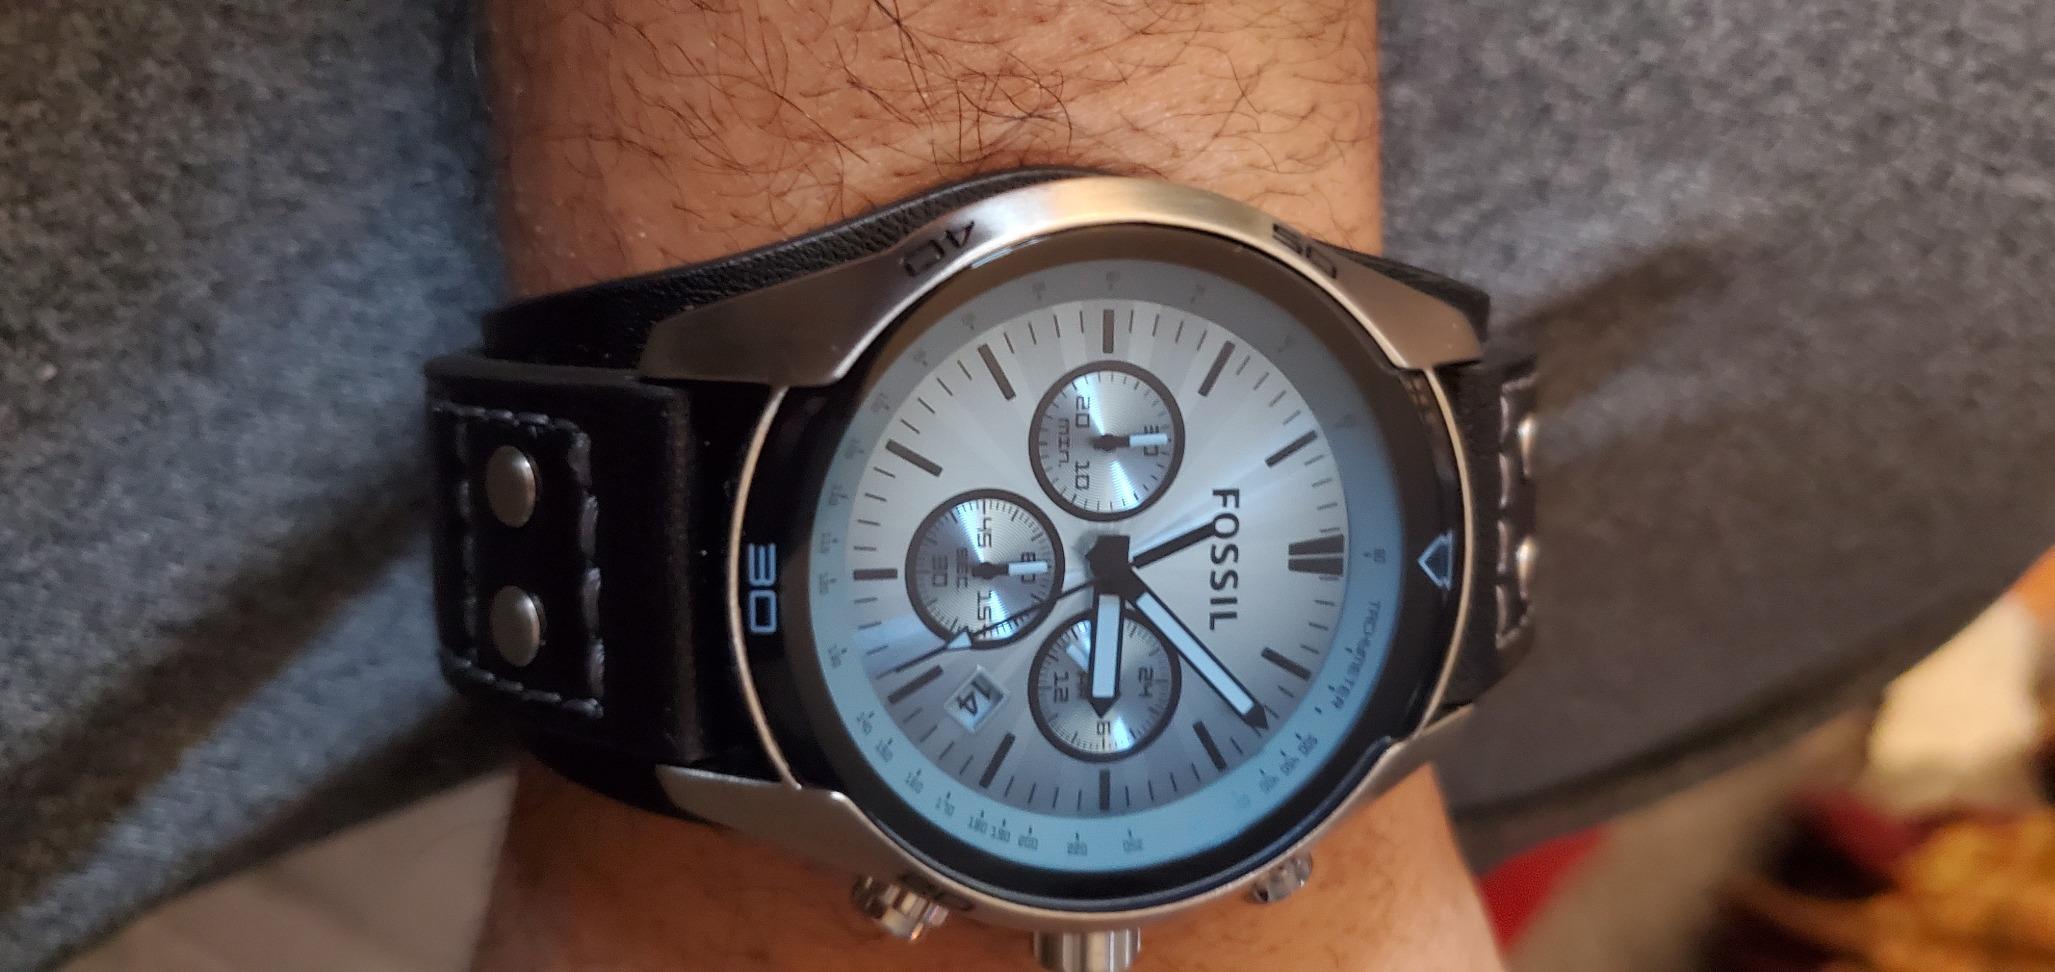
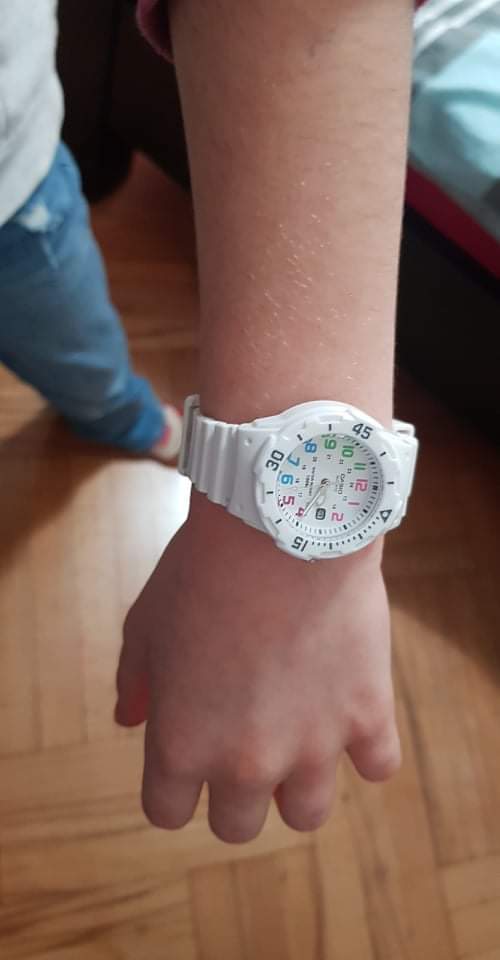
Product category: accessories_watch
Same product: no